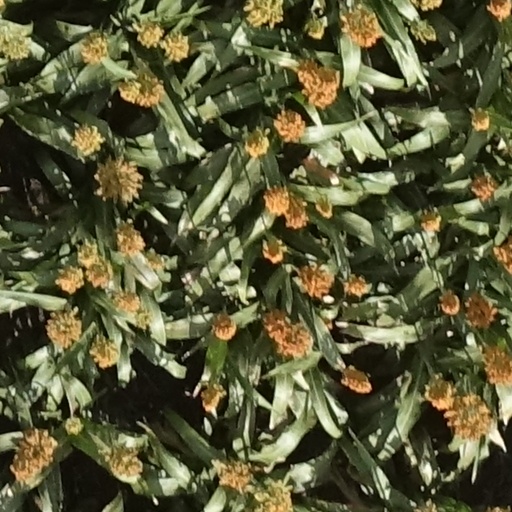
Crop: sorghum